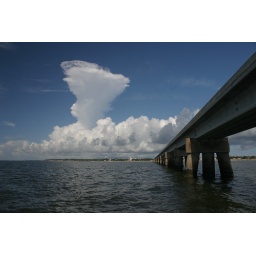
The CSX (formerly L&amp;amp;N) railroad bridge over Saint Louis Bay